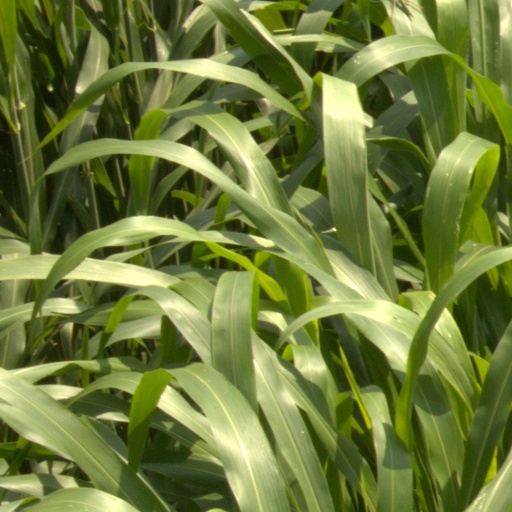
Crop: sorghum